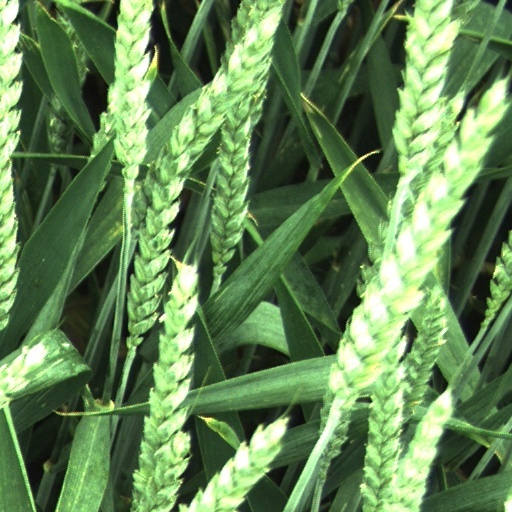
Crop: wheat